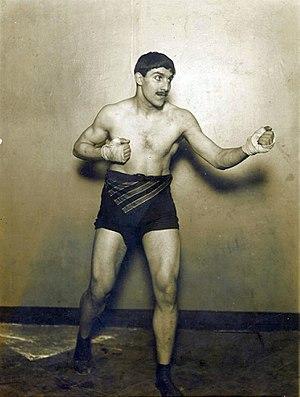
Raoul Paoli, champion de France catégorie poids lourds, en 1908, 1909, 1910, 1911 et 1912
Raoul Simon Paoli est un athlète polyvalent français, également acteur et joueur de rugby à XV, né le 24 novembre 1887 à Courtalain, mort le 23 mars 1960 à Paris